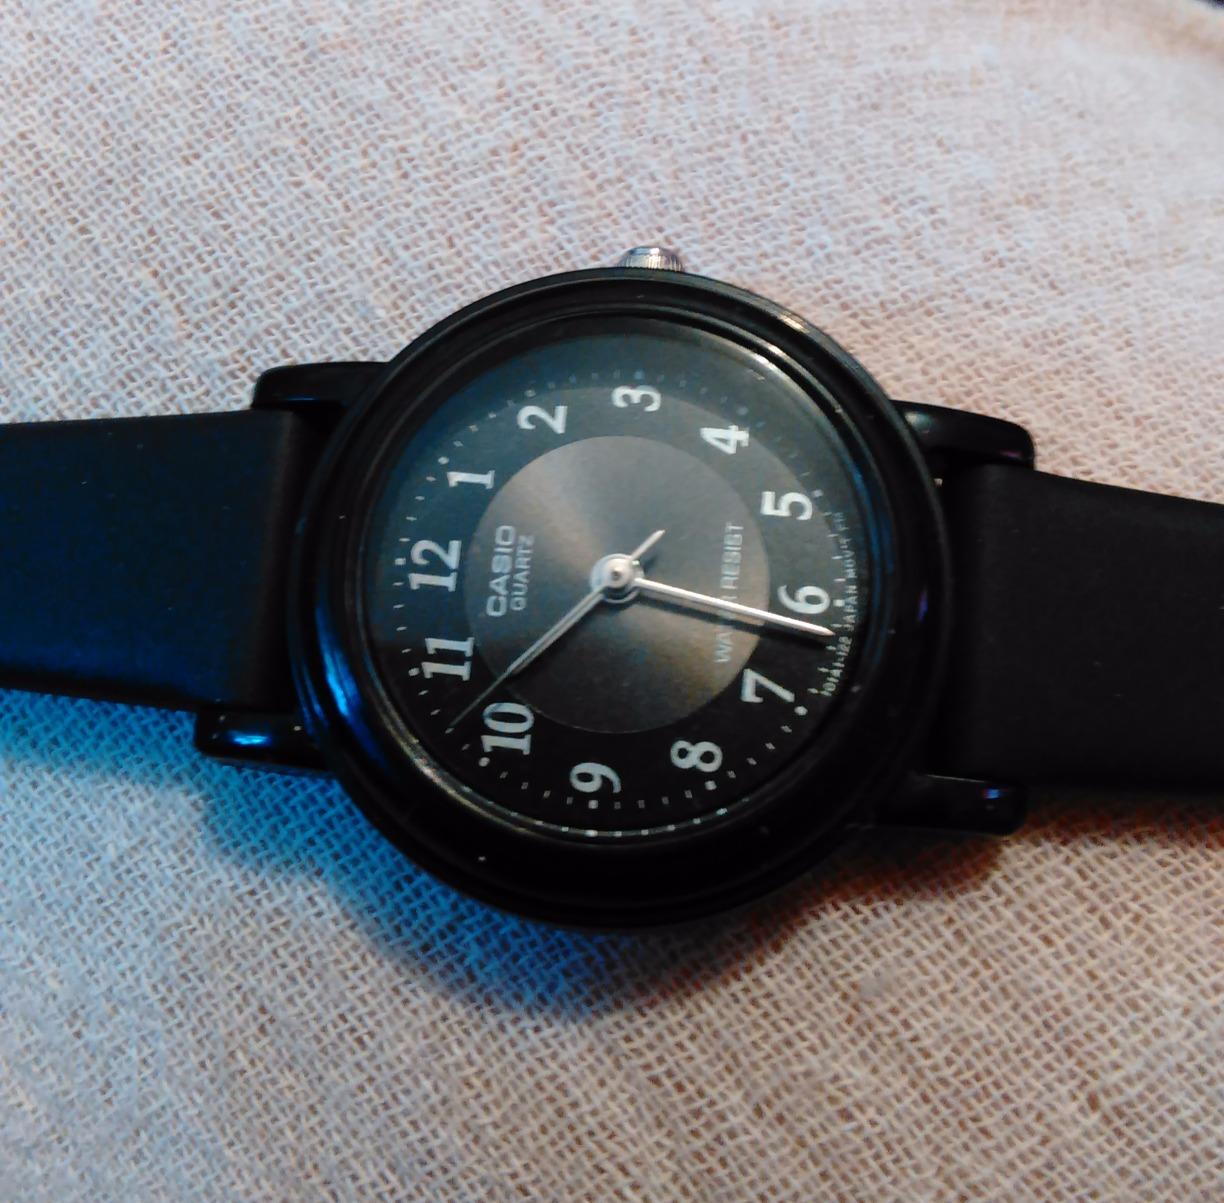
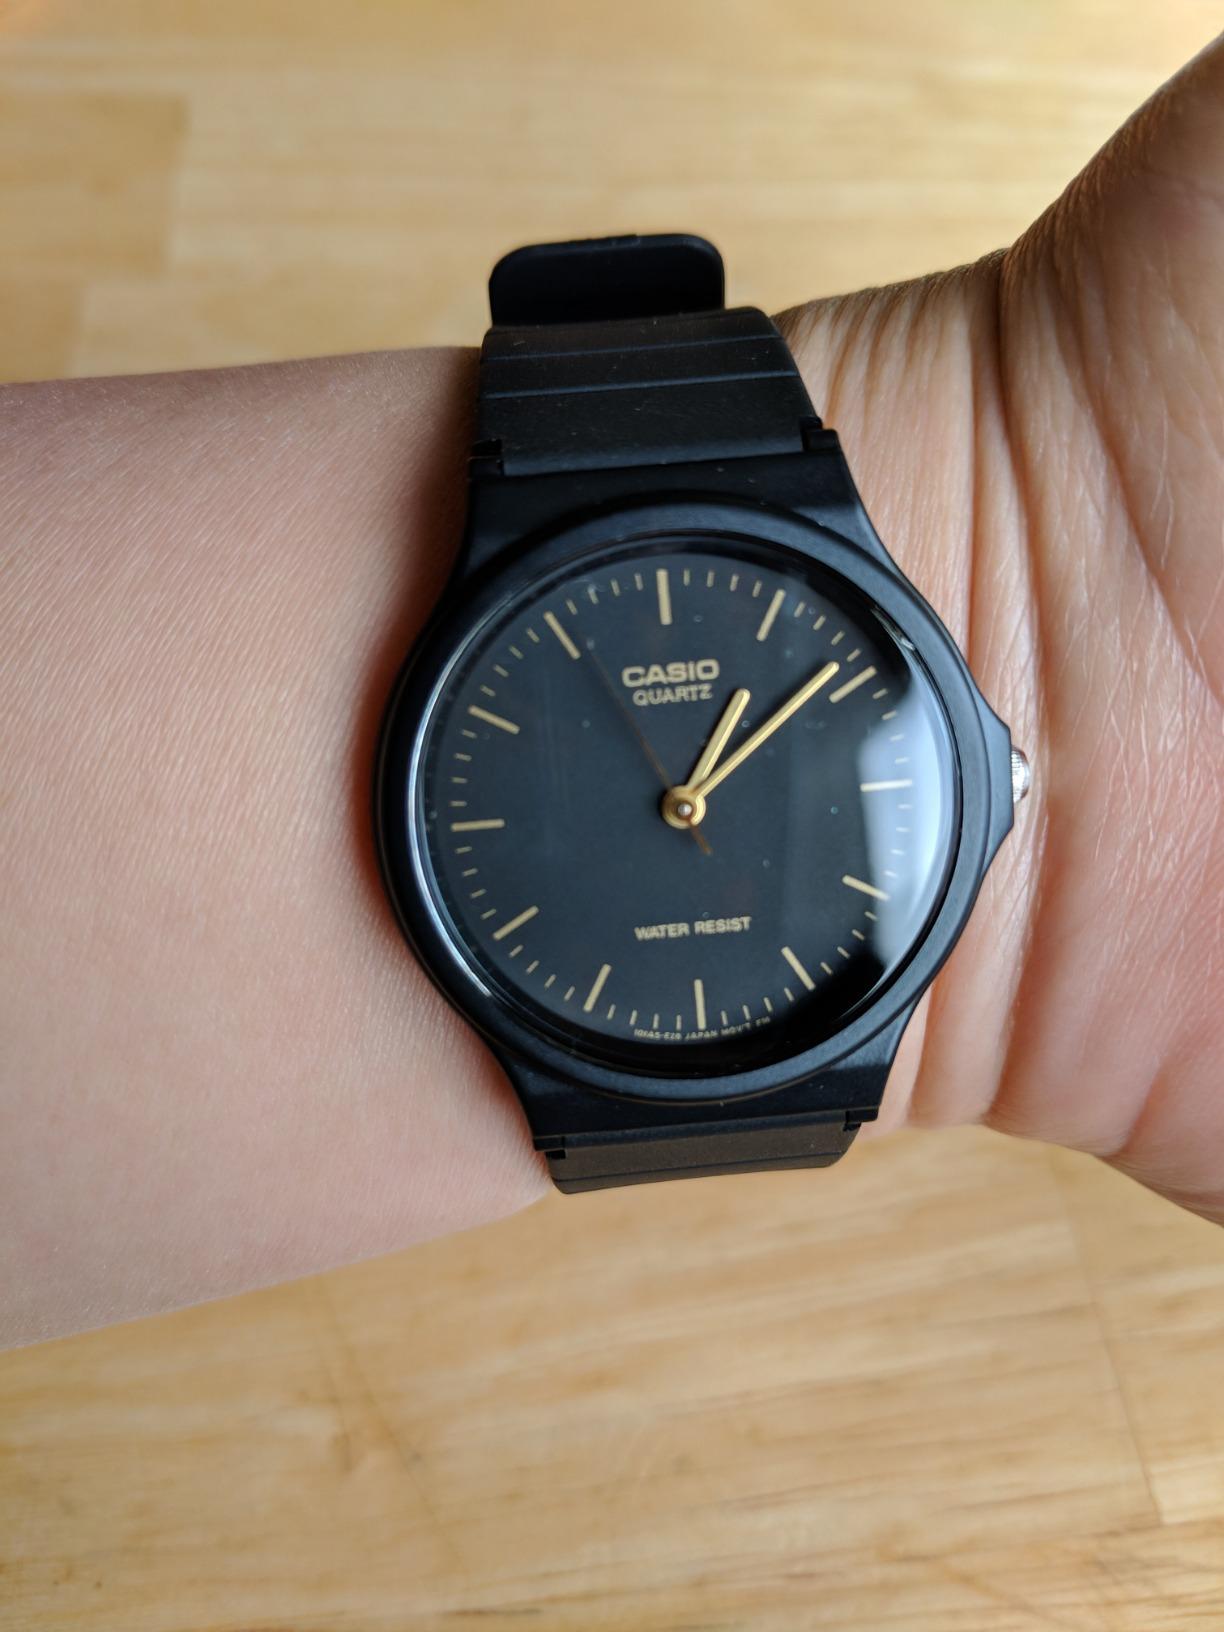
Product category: accessories_watch
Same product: no